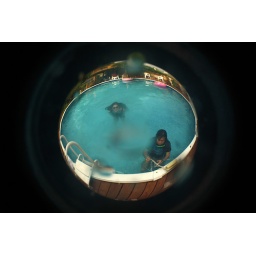
there was water in her fish eye.